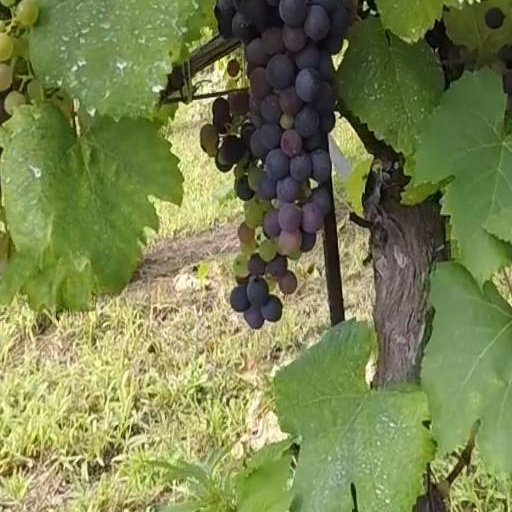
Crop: grape